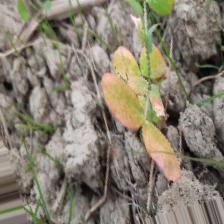
Label: Lentil Rust